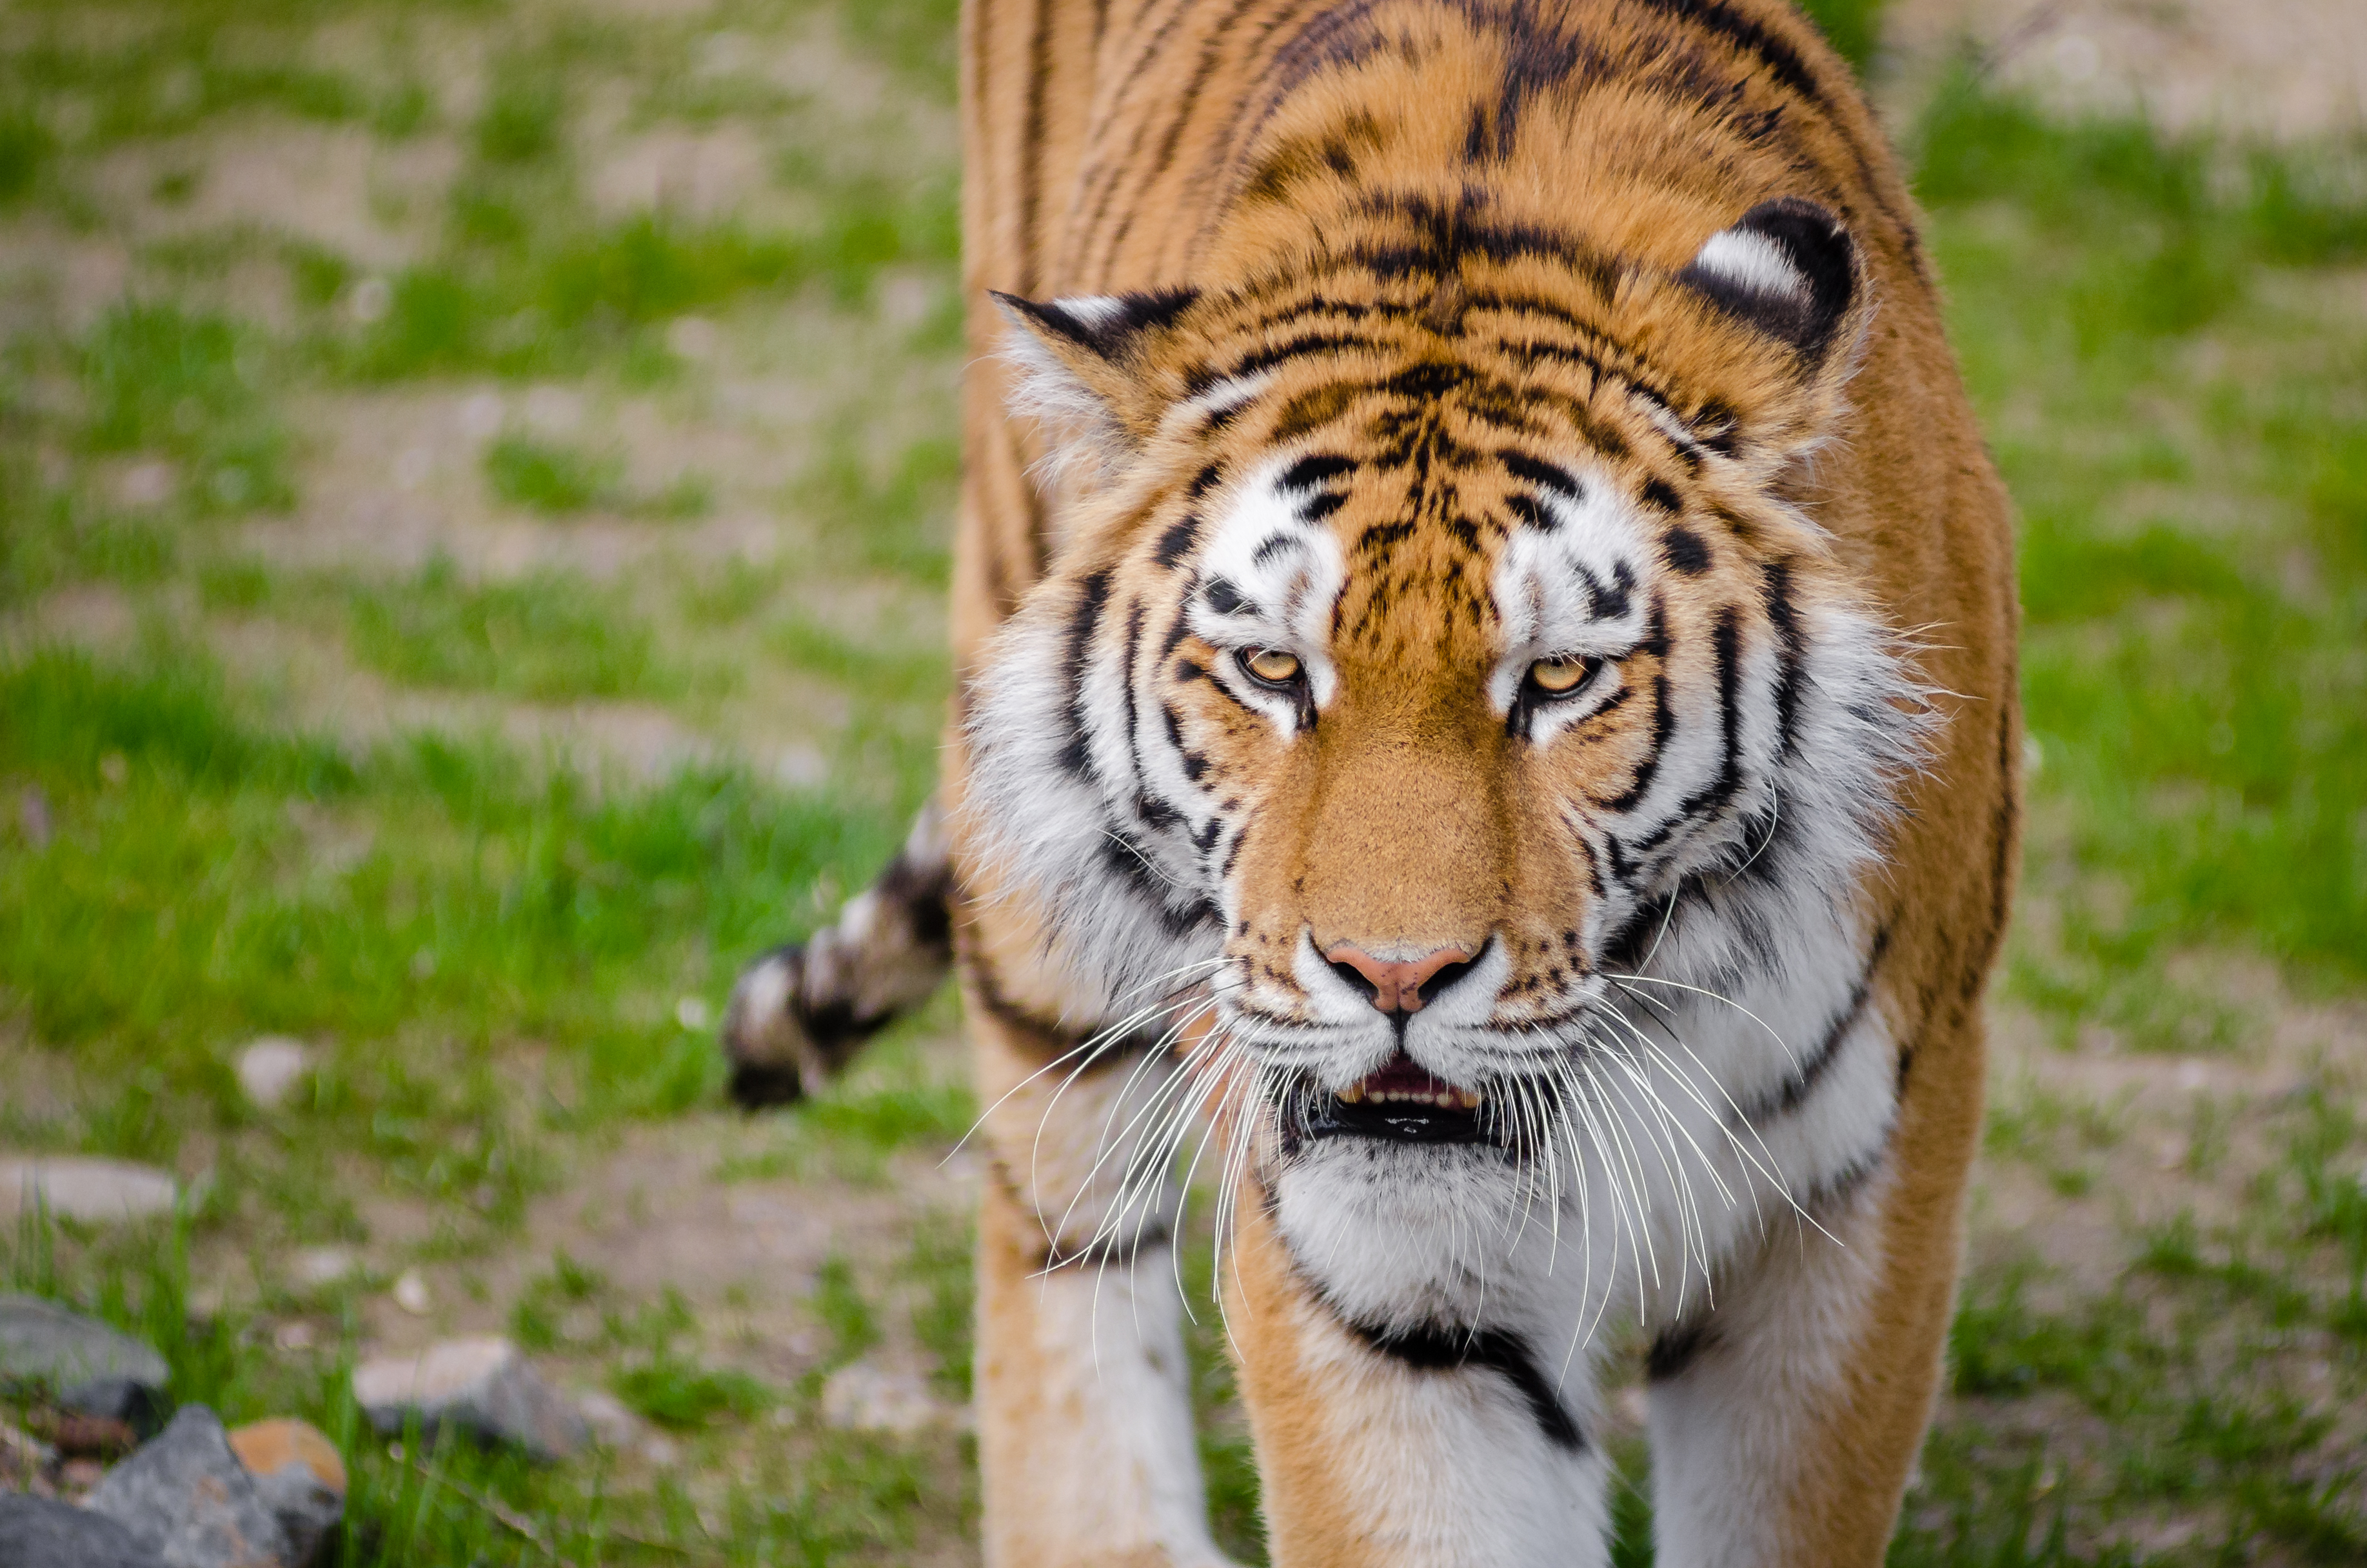
recreation, wildlife, zoo, mammal, fauna, tiger, safari, big cats, outdoor recreation, cat like mammal